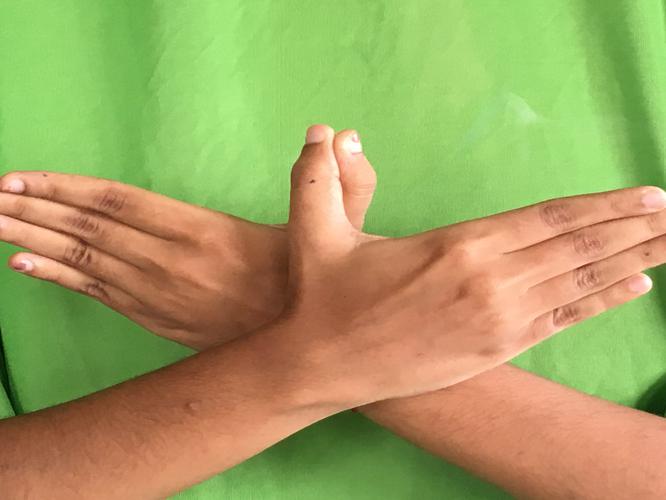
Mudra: Garuda
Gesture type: double_hand